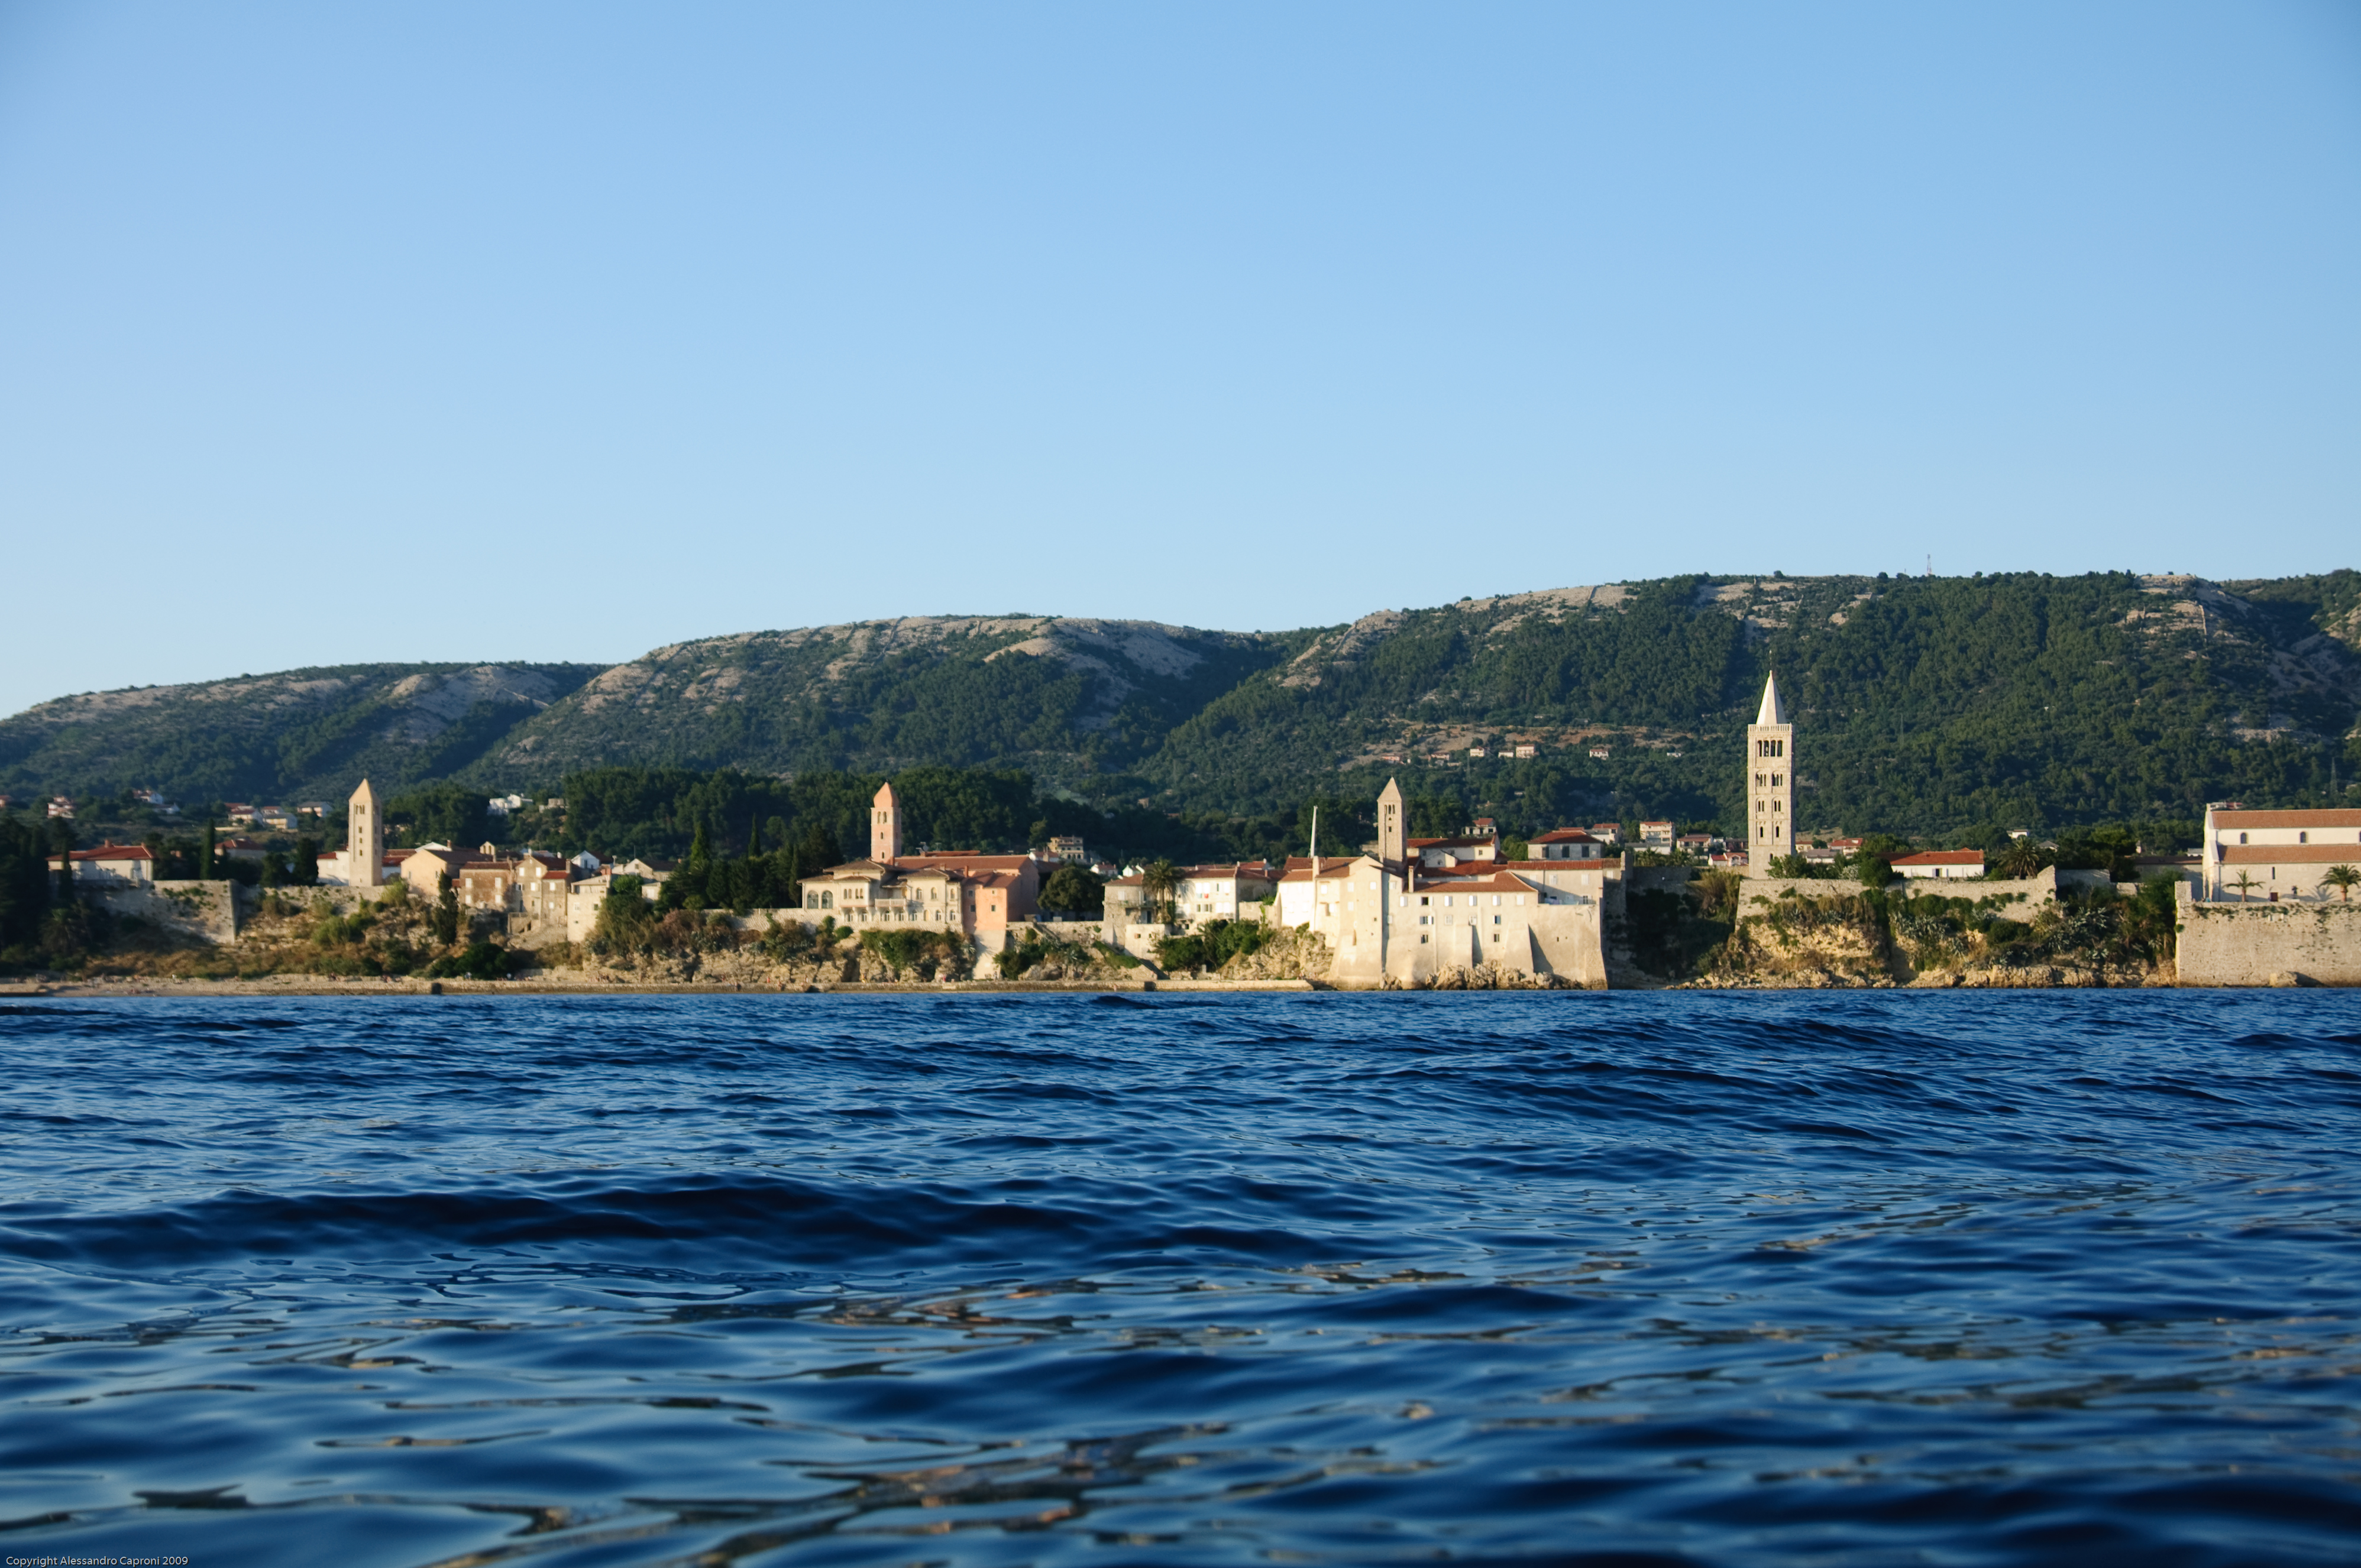
sea, coast, boat, lake, vehicle, bay, harbor, nikon, body of water, croatia, boating, hvratska, rab, d300